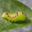
Label: caterpillar